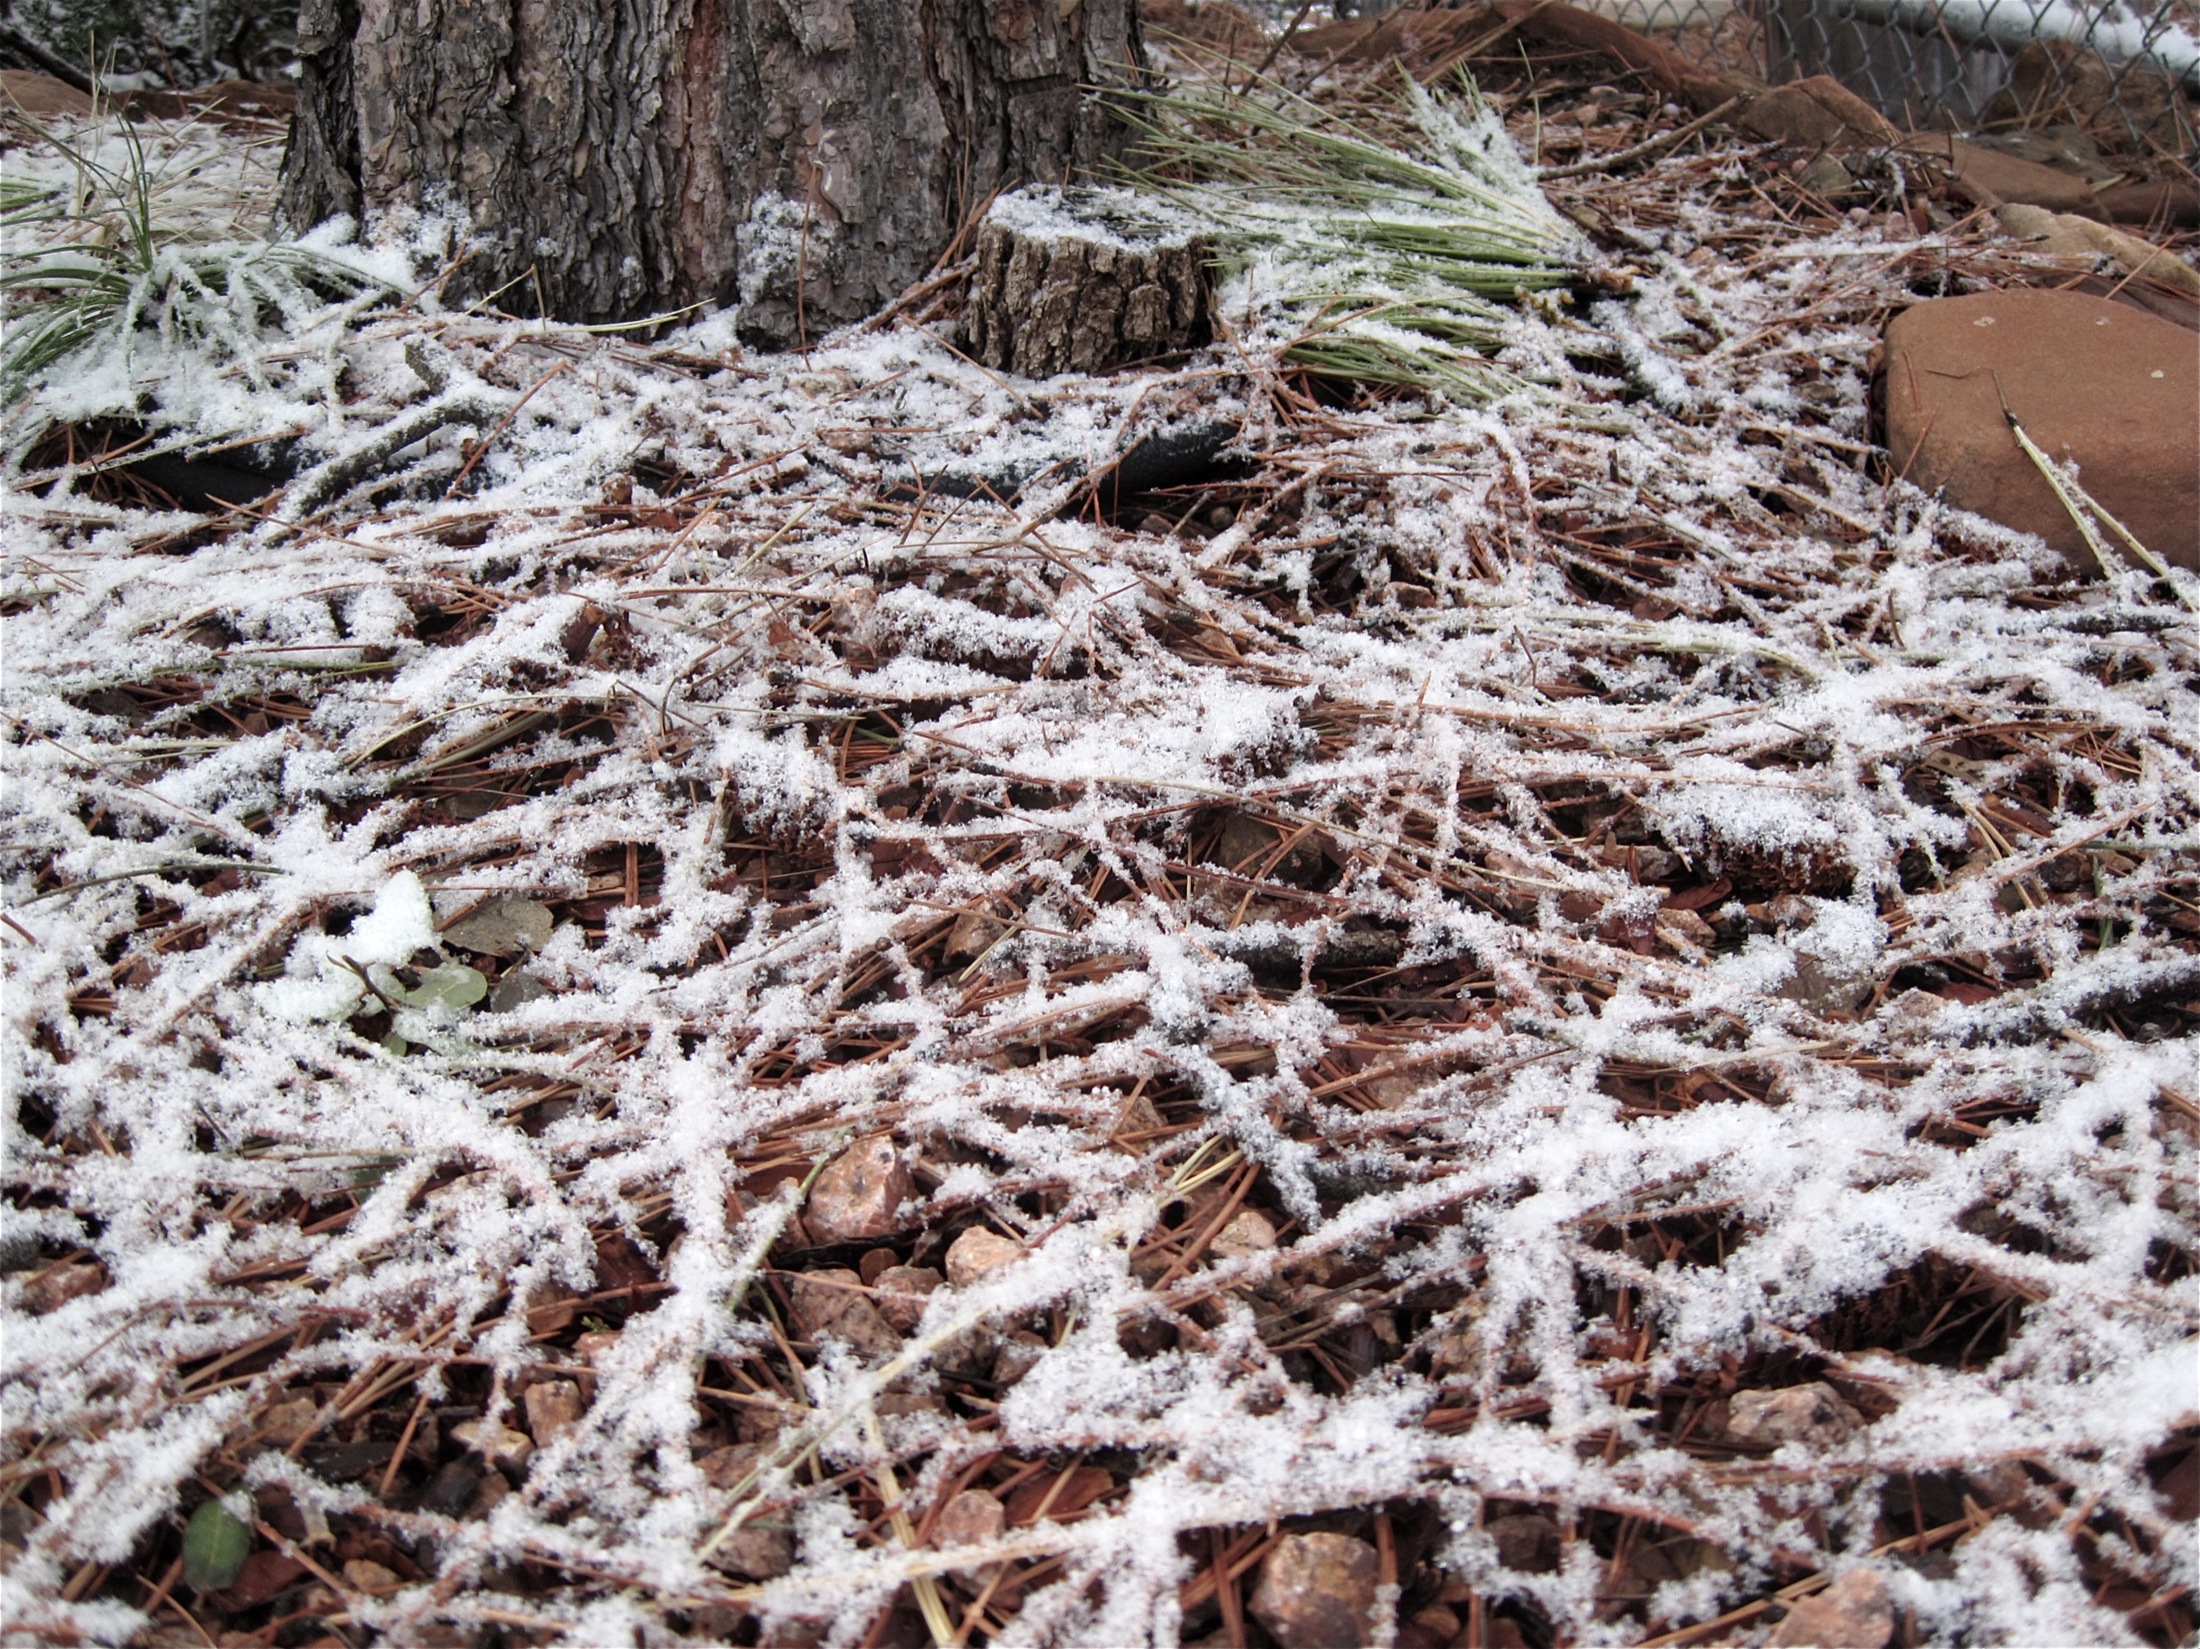
tree, forest, branch, snow, winter, frost, ice, weather, soil, season, inmybackyard, freezing, geological phenomenon, rain and snow mixed